Edward the Confessor

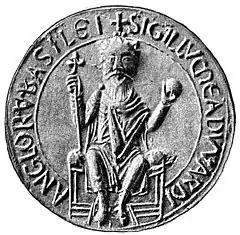
Edward's seal: SIGILLVM EADWARDI ANGLORVM BASILEI (Seal of Edward crowned/King of the English).

In ecclesiastical appointments, Edward and his advisers showed a bias against candidates with local connections, and when the clergy and monks of Canterbury elected a relative of Godwin as Archbishop of Canterbury in 1051, Edward rejected him and appointed Robert of Jumièges, who claimed that Godwin was in illegal possession of some archiepiscopal estates. In September 1051, Edward was visited by his brother-in-law, Godgifu's second husband, Eustace II of Boulogne. His men caused an affray in Dover, and Edward ordered Godwin as earl of Kent to punish the town's burgesses, but he took their side and refused. Edward seized the chance to bring his over-mighty earl to heel. Archbishop Robert accused Godwin of plotting to kill the king, just as he had killed his brother Alfred in 1036, while Leofric and Siward supported the king and called up their vassals. Sweyn and Harold called up their own vassals, but neither side wanted a fight, and Godwin and Sweyn appear to have each given a son as hostage, who were sent to Normandy. The Godwins' position disintegrated as their men were not willing to fight the king. When Stigand, who was acting as an intermediary, conveyed the king's jest that Godwin could have his peace if he could restore Alfred and his companions alive and well, Godwin and his sons fled, going to Flanders and Ireland. Edward repudiated Edith and sent her to a nunnery, perhaps because she was childless, and Archbishop Robert urged her divorce.